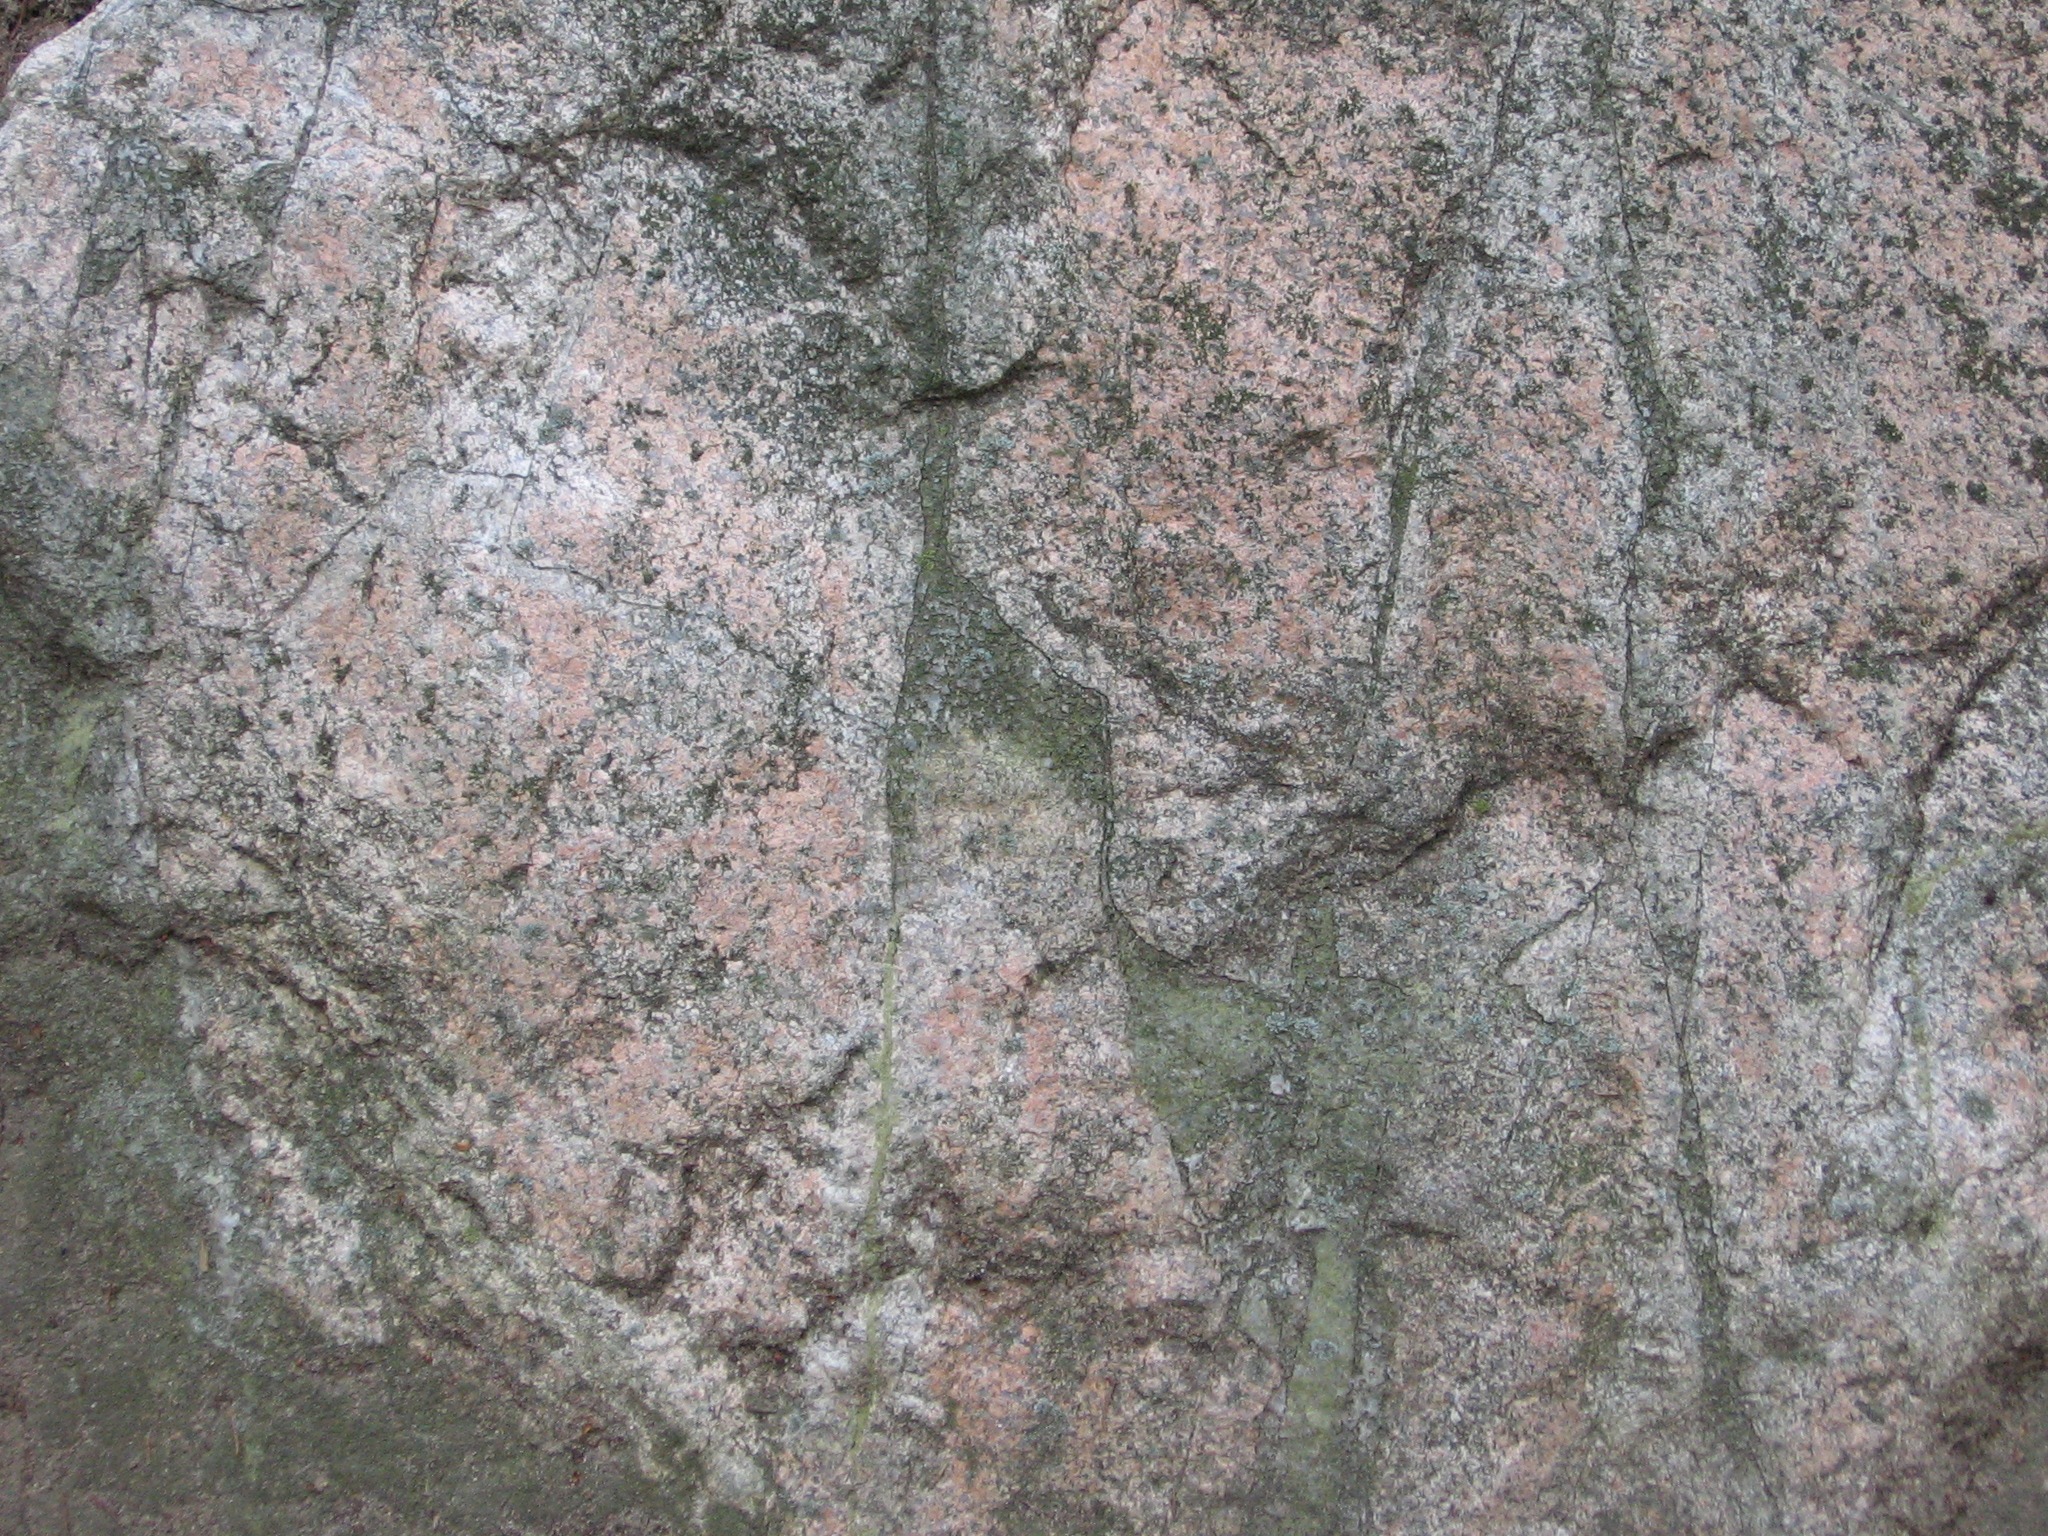
landscape, nature, rock, texture, wall, stone, formation, natural, soil, rough, material, surface, outdoors, geology, geological, granite, mineral, bedrock, slab, flooring, ancient history